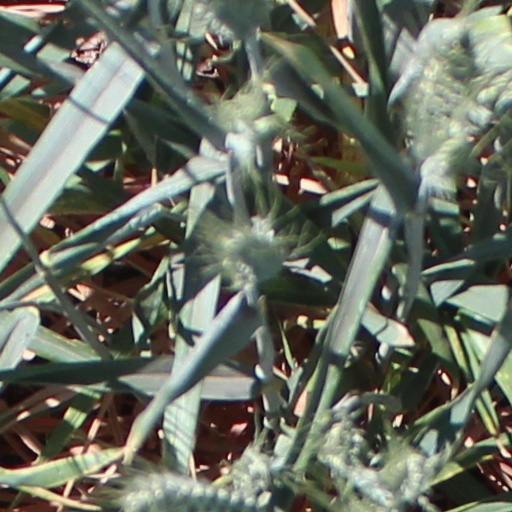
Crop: wheat